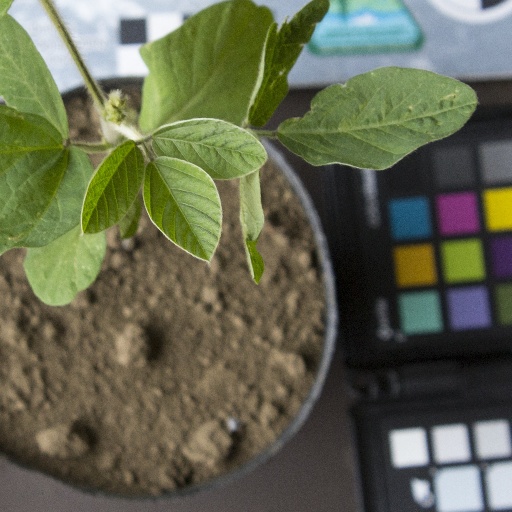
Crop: soybean